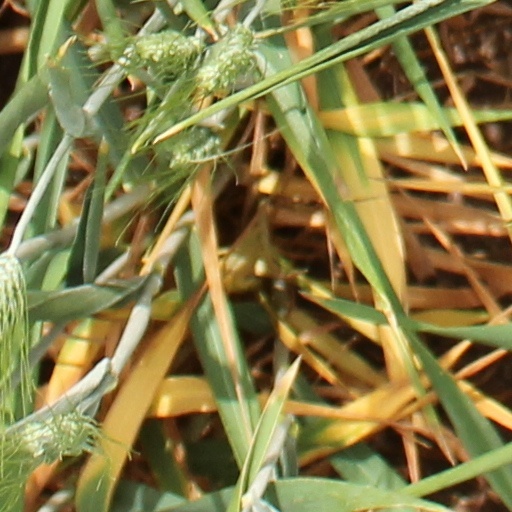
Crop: wheat